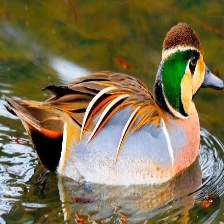
Species: BAIKAL TEAL
Scientific name: ANAS FORMOSA
ImageNet parent category: drake